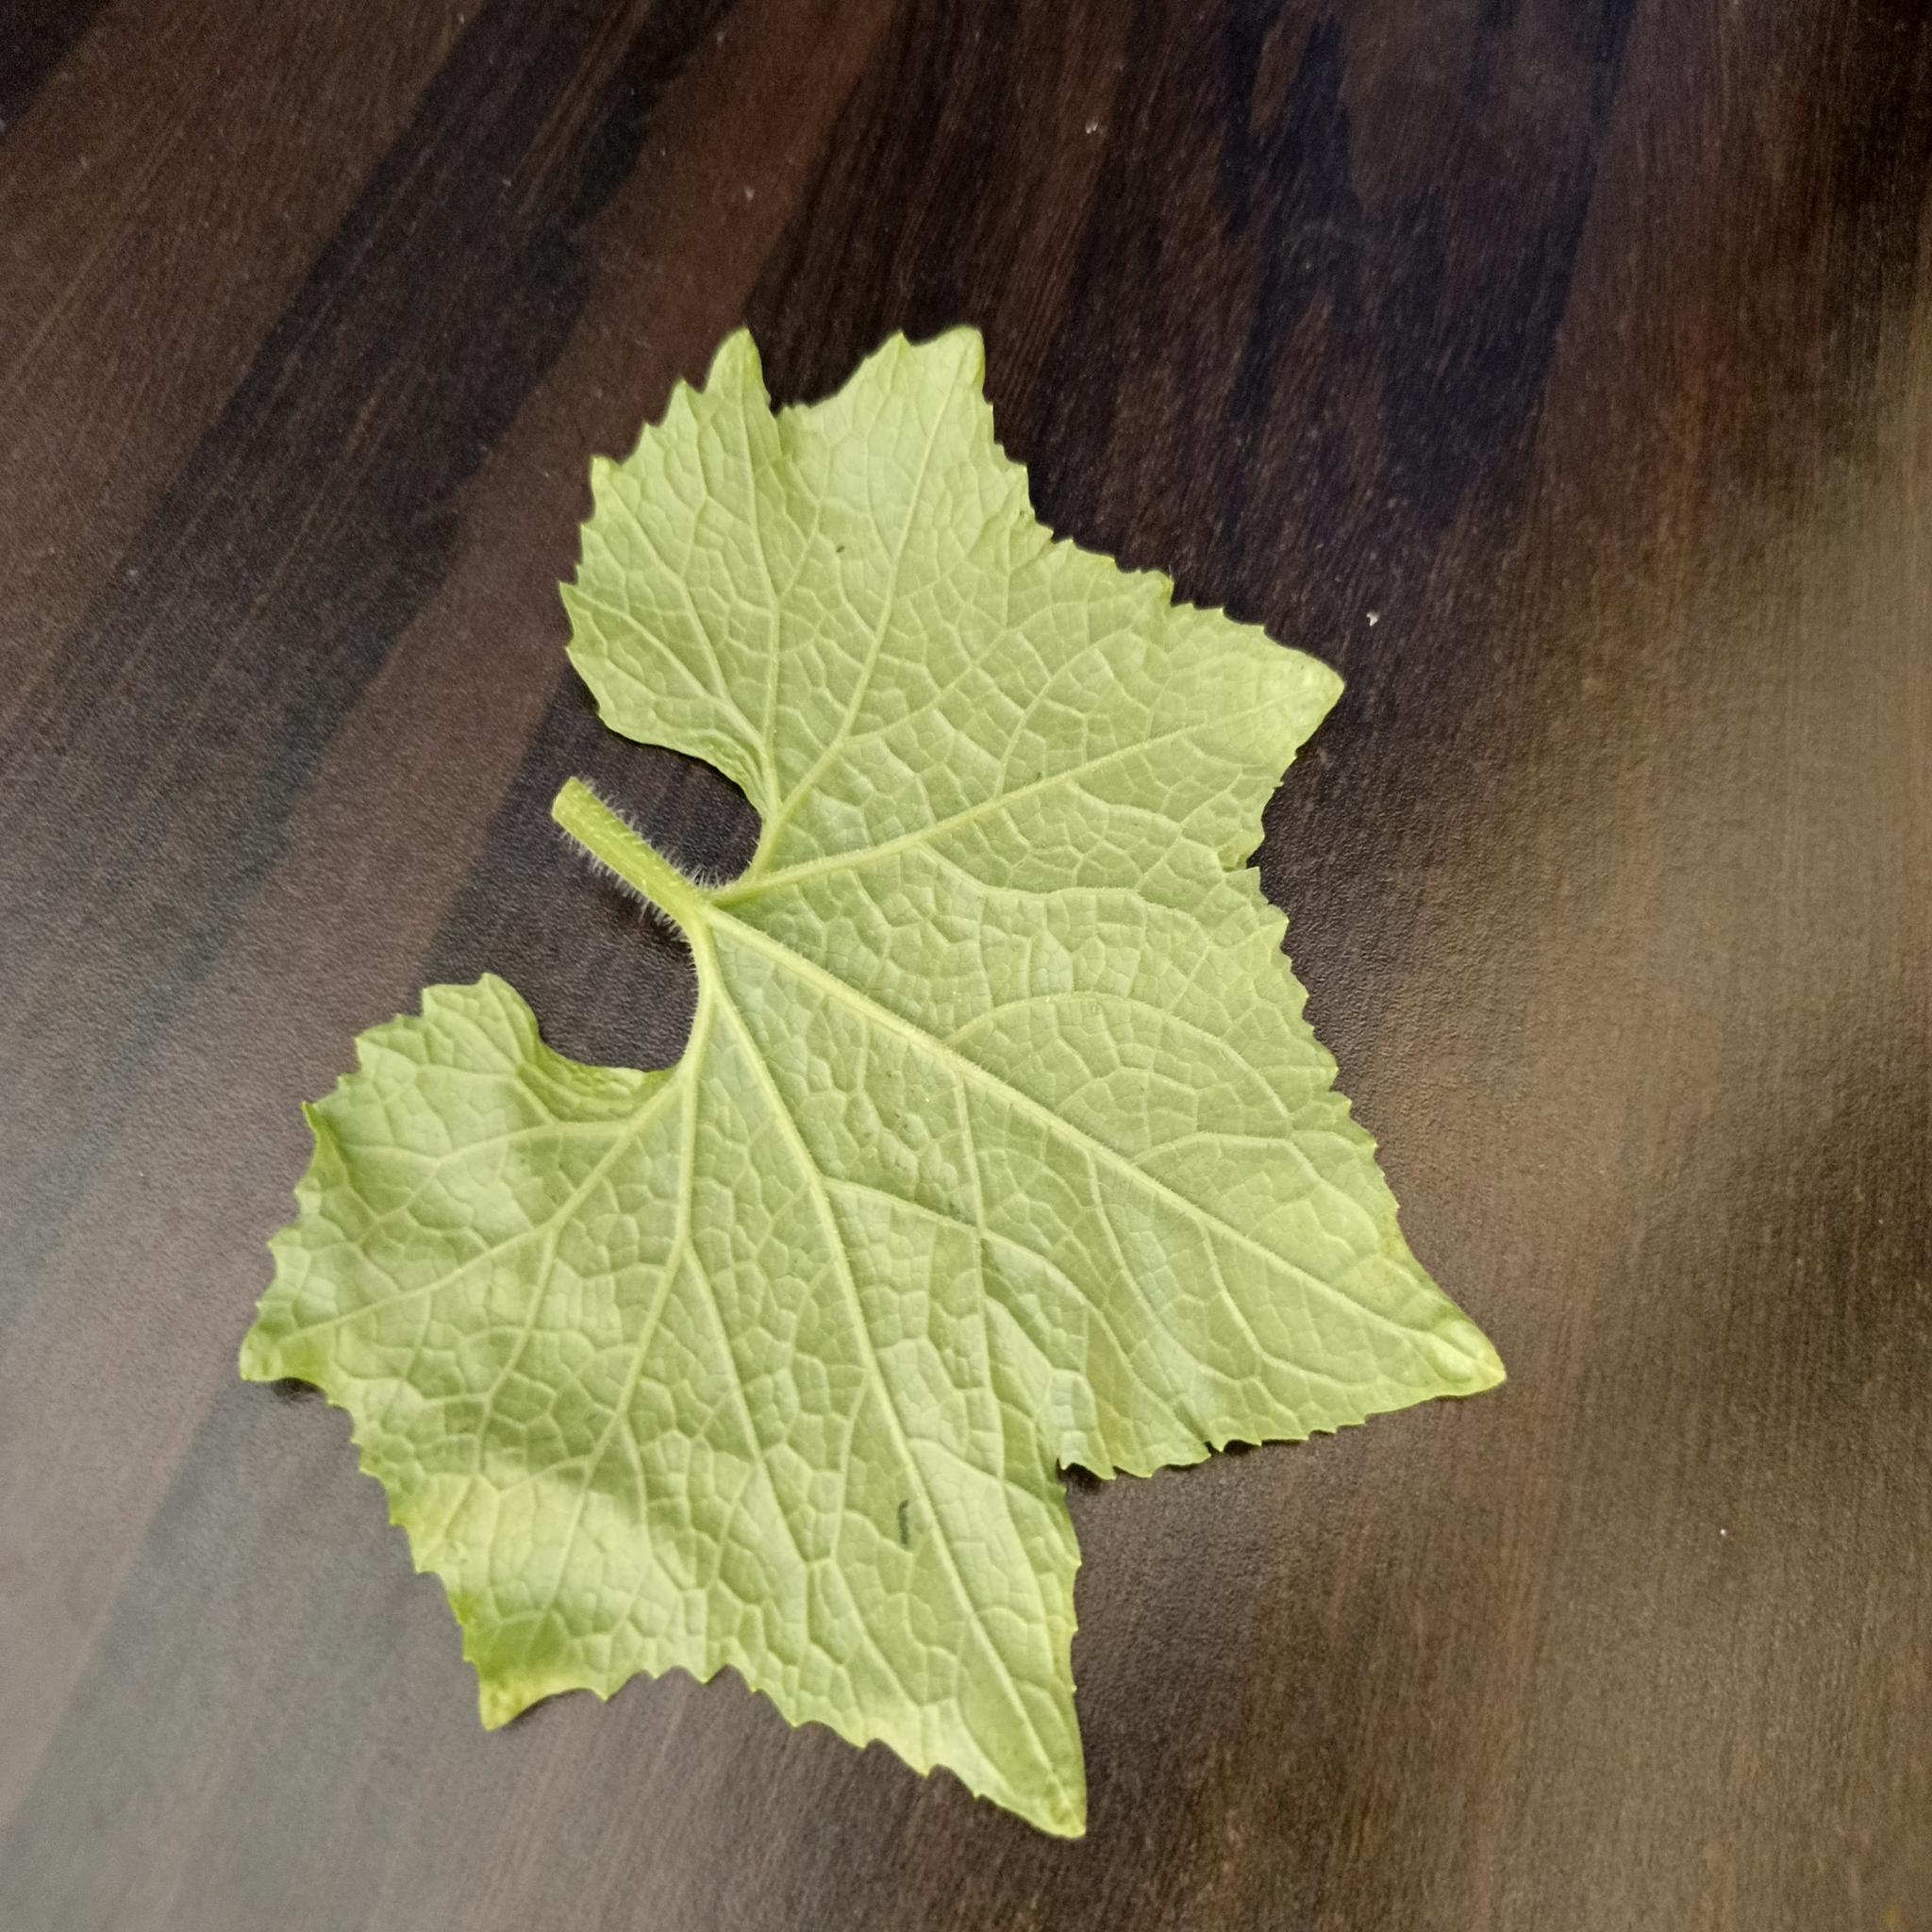
Label: Healthy